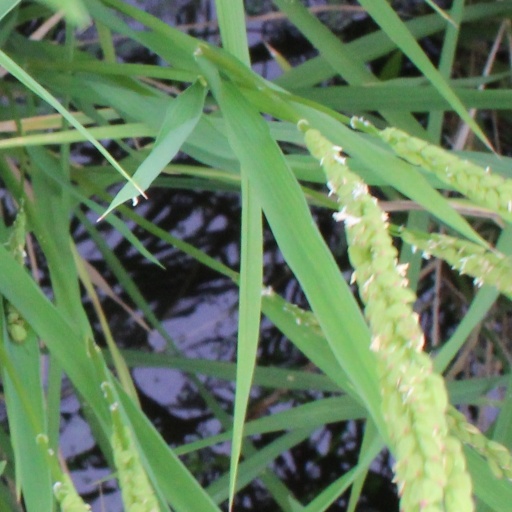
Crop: rice